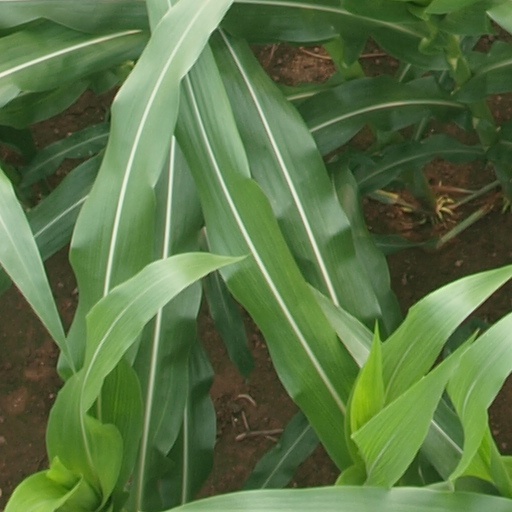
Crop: maize; corn